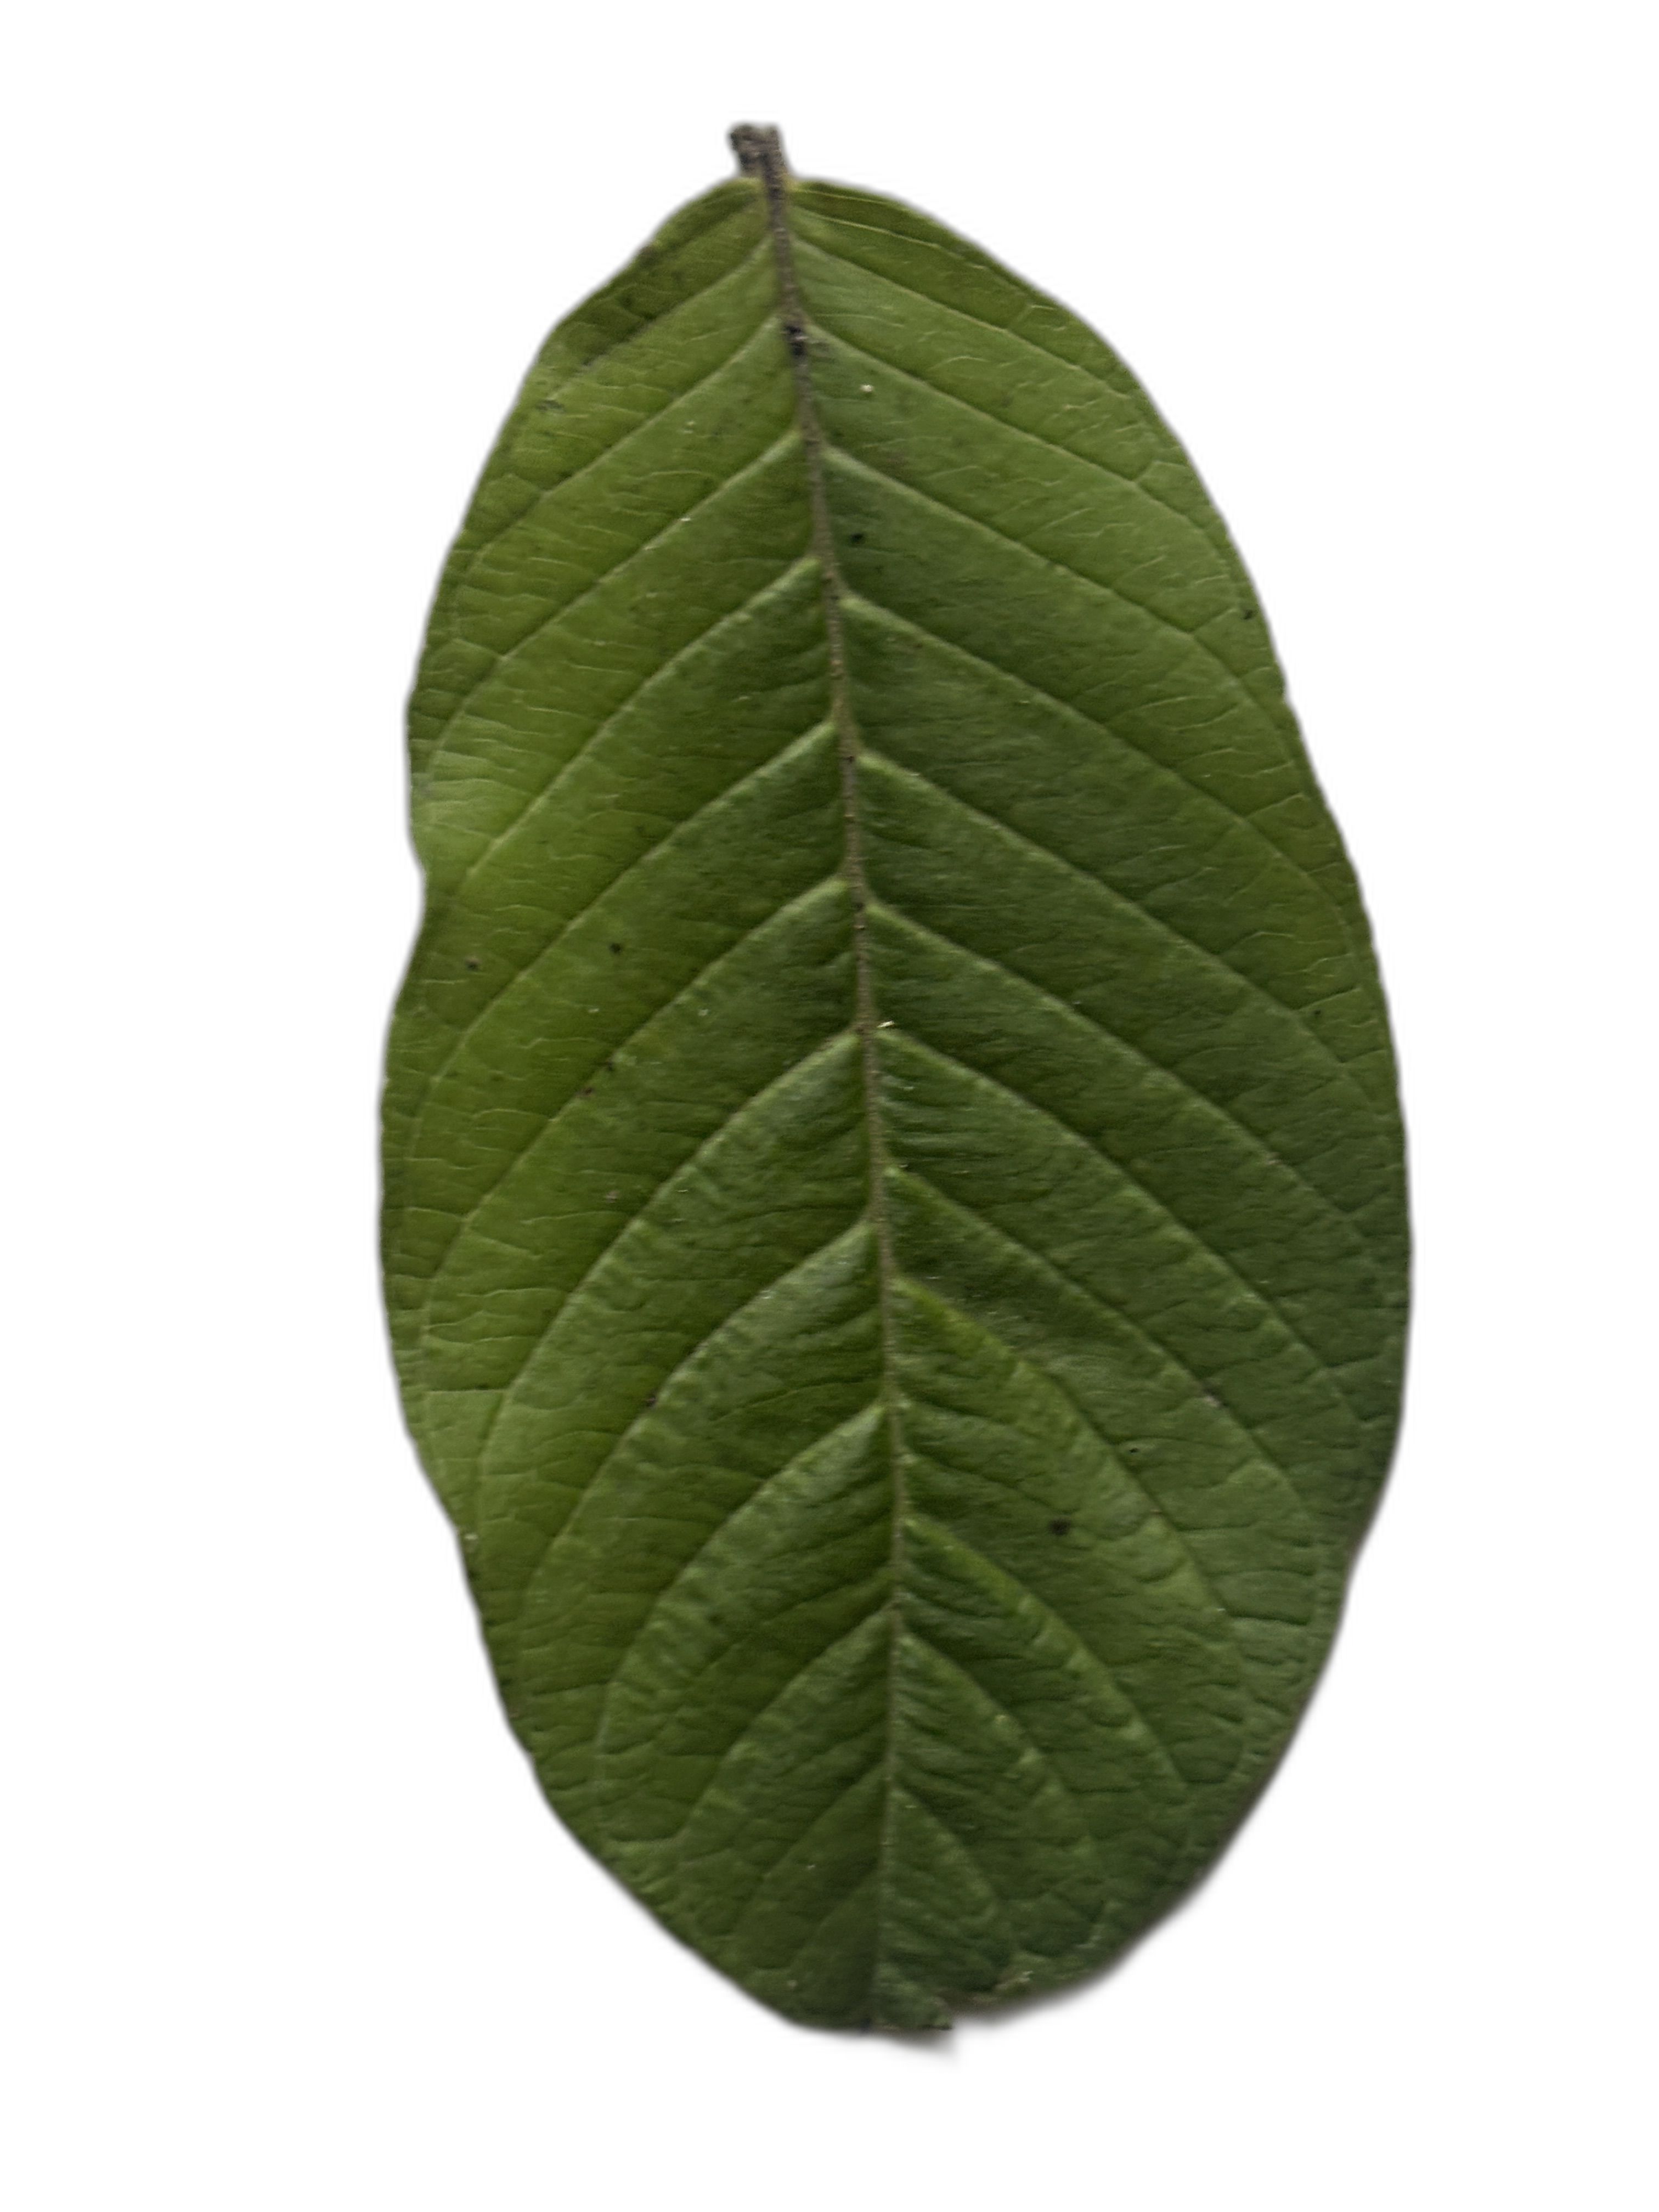
Plant part: leaf
Disease: Healthy